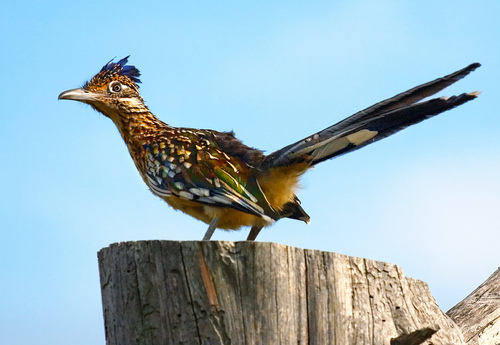
the bird has a medium curved beak and speckled belly with a plume of tail feathers.
this fantastic creature has brown, black, and white speckles on its back and wing, with touches of blue on its plumed crown.
this bird has a brown crown with tufts of black feathers, a spotted wing, and a spotted brown breast.
this bird is yellow and black in color with a black beak, and black eye rings.
this is a large bird with long tail feathers a brown and white speckled body, tufted head and a large curved beak.
this bird has wings that are brown and white with a blue crowna bird with a grey bill, blue crown and yellow breast.
this bird is red with blue and has a long, pointy beak.
this bird is mottled with orange white and brown with very long rectices and a black crown
this bird has a blue crown, brown white and black primaries, and a brown belly.
Species: Geococcyx